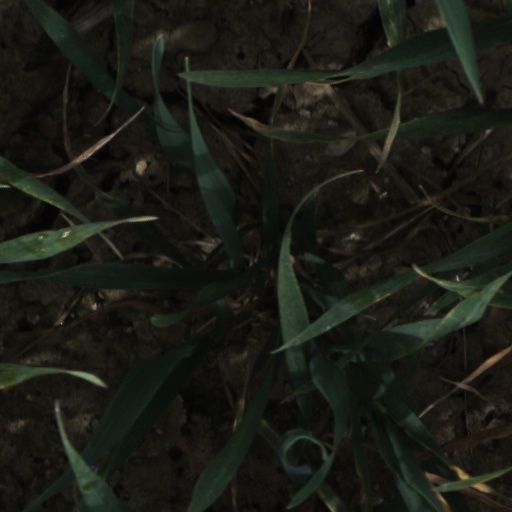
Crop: wheat